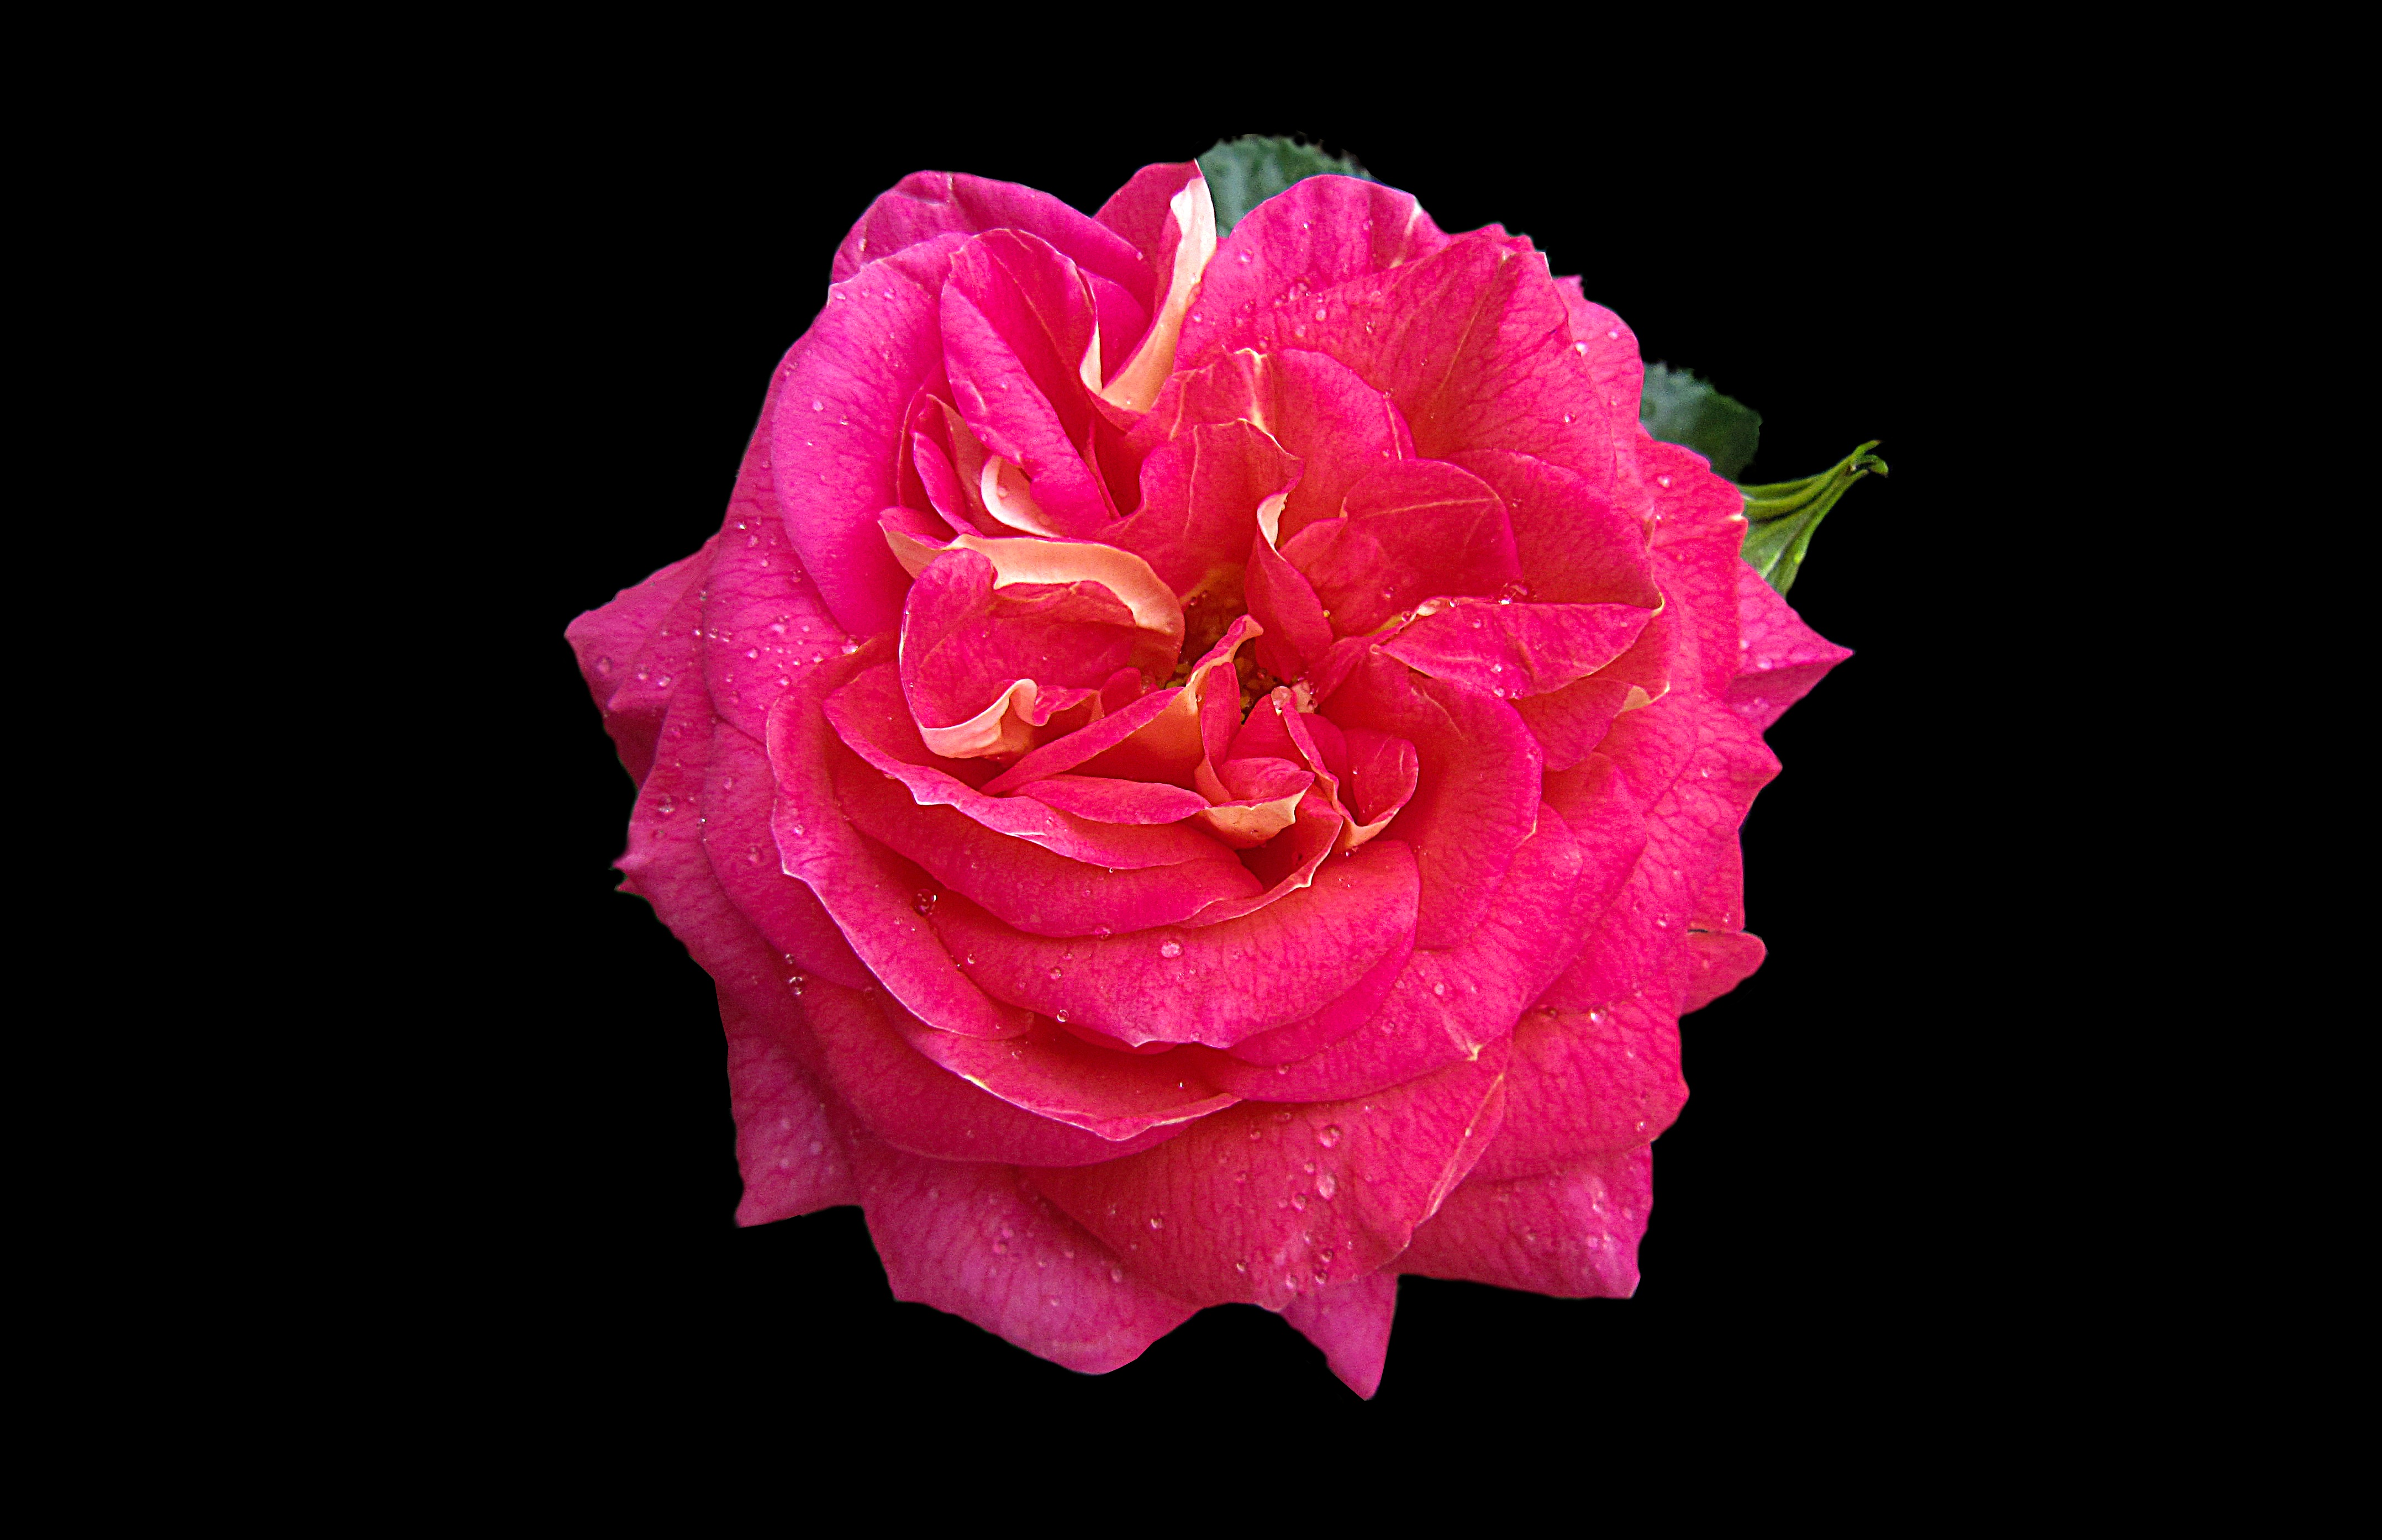
plant, flower, petal, raindrop, rose, pink, close, drop of water, rose bloom, morgentau, macro photography, rosengarten bad kissingen, rose city bad kissingen, bad kissingen, flowering plant, garden roses, rose family, land plant, rose order, rose name summer sun